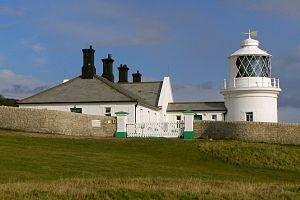
le phare d'Anvil Point est un phare situé sur Anvil Point dans le village côtier de Swanage du comté du Dorset en Angleterre.
Cette liste des musées du Dorset, Angleterre contient des musées qui sont définis dans ce contexte comme des institutions qui recueillent et soignent des objets d'intérêt culturel, artistique, scientifique ou historique. leurs collections ou expositions connexes disponibles pour la consultation publique. Sont également inclus les galeries d'art à but non lucratif et les galeries d'art universitaires. Les musées virtuels ne sont pas inclus.